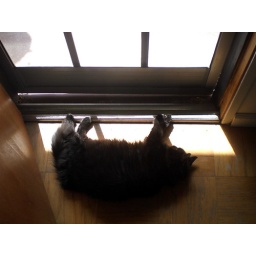
Spain the cat hangs out by the screen door, where she suns her tootsies.